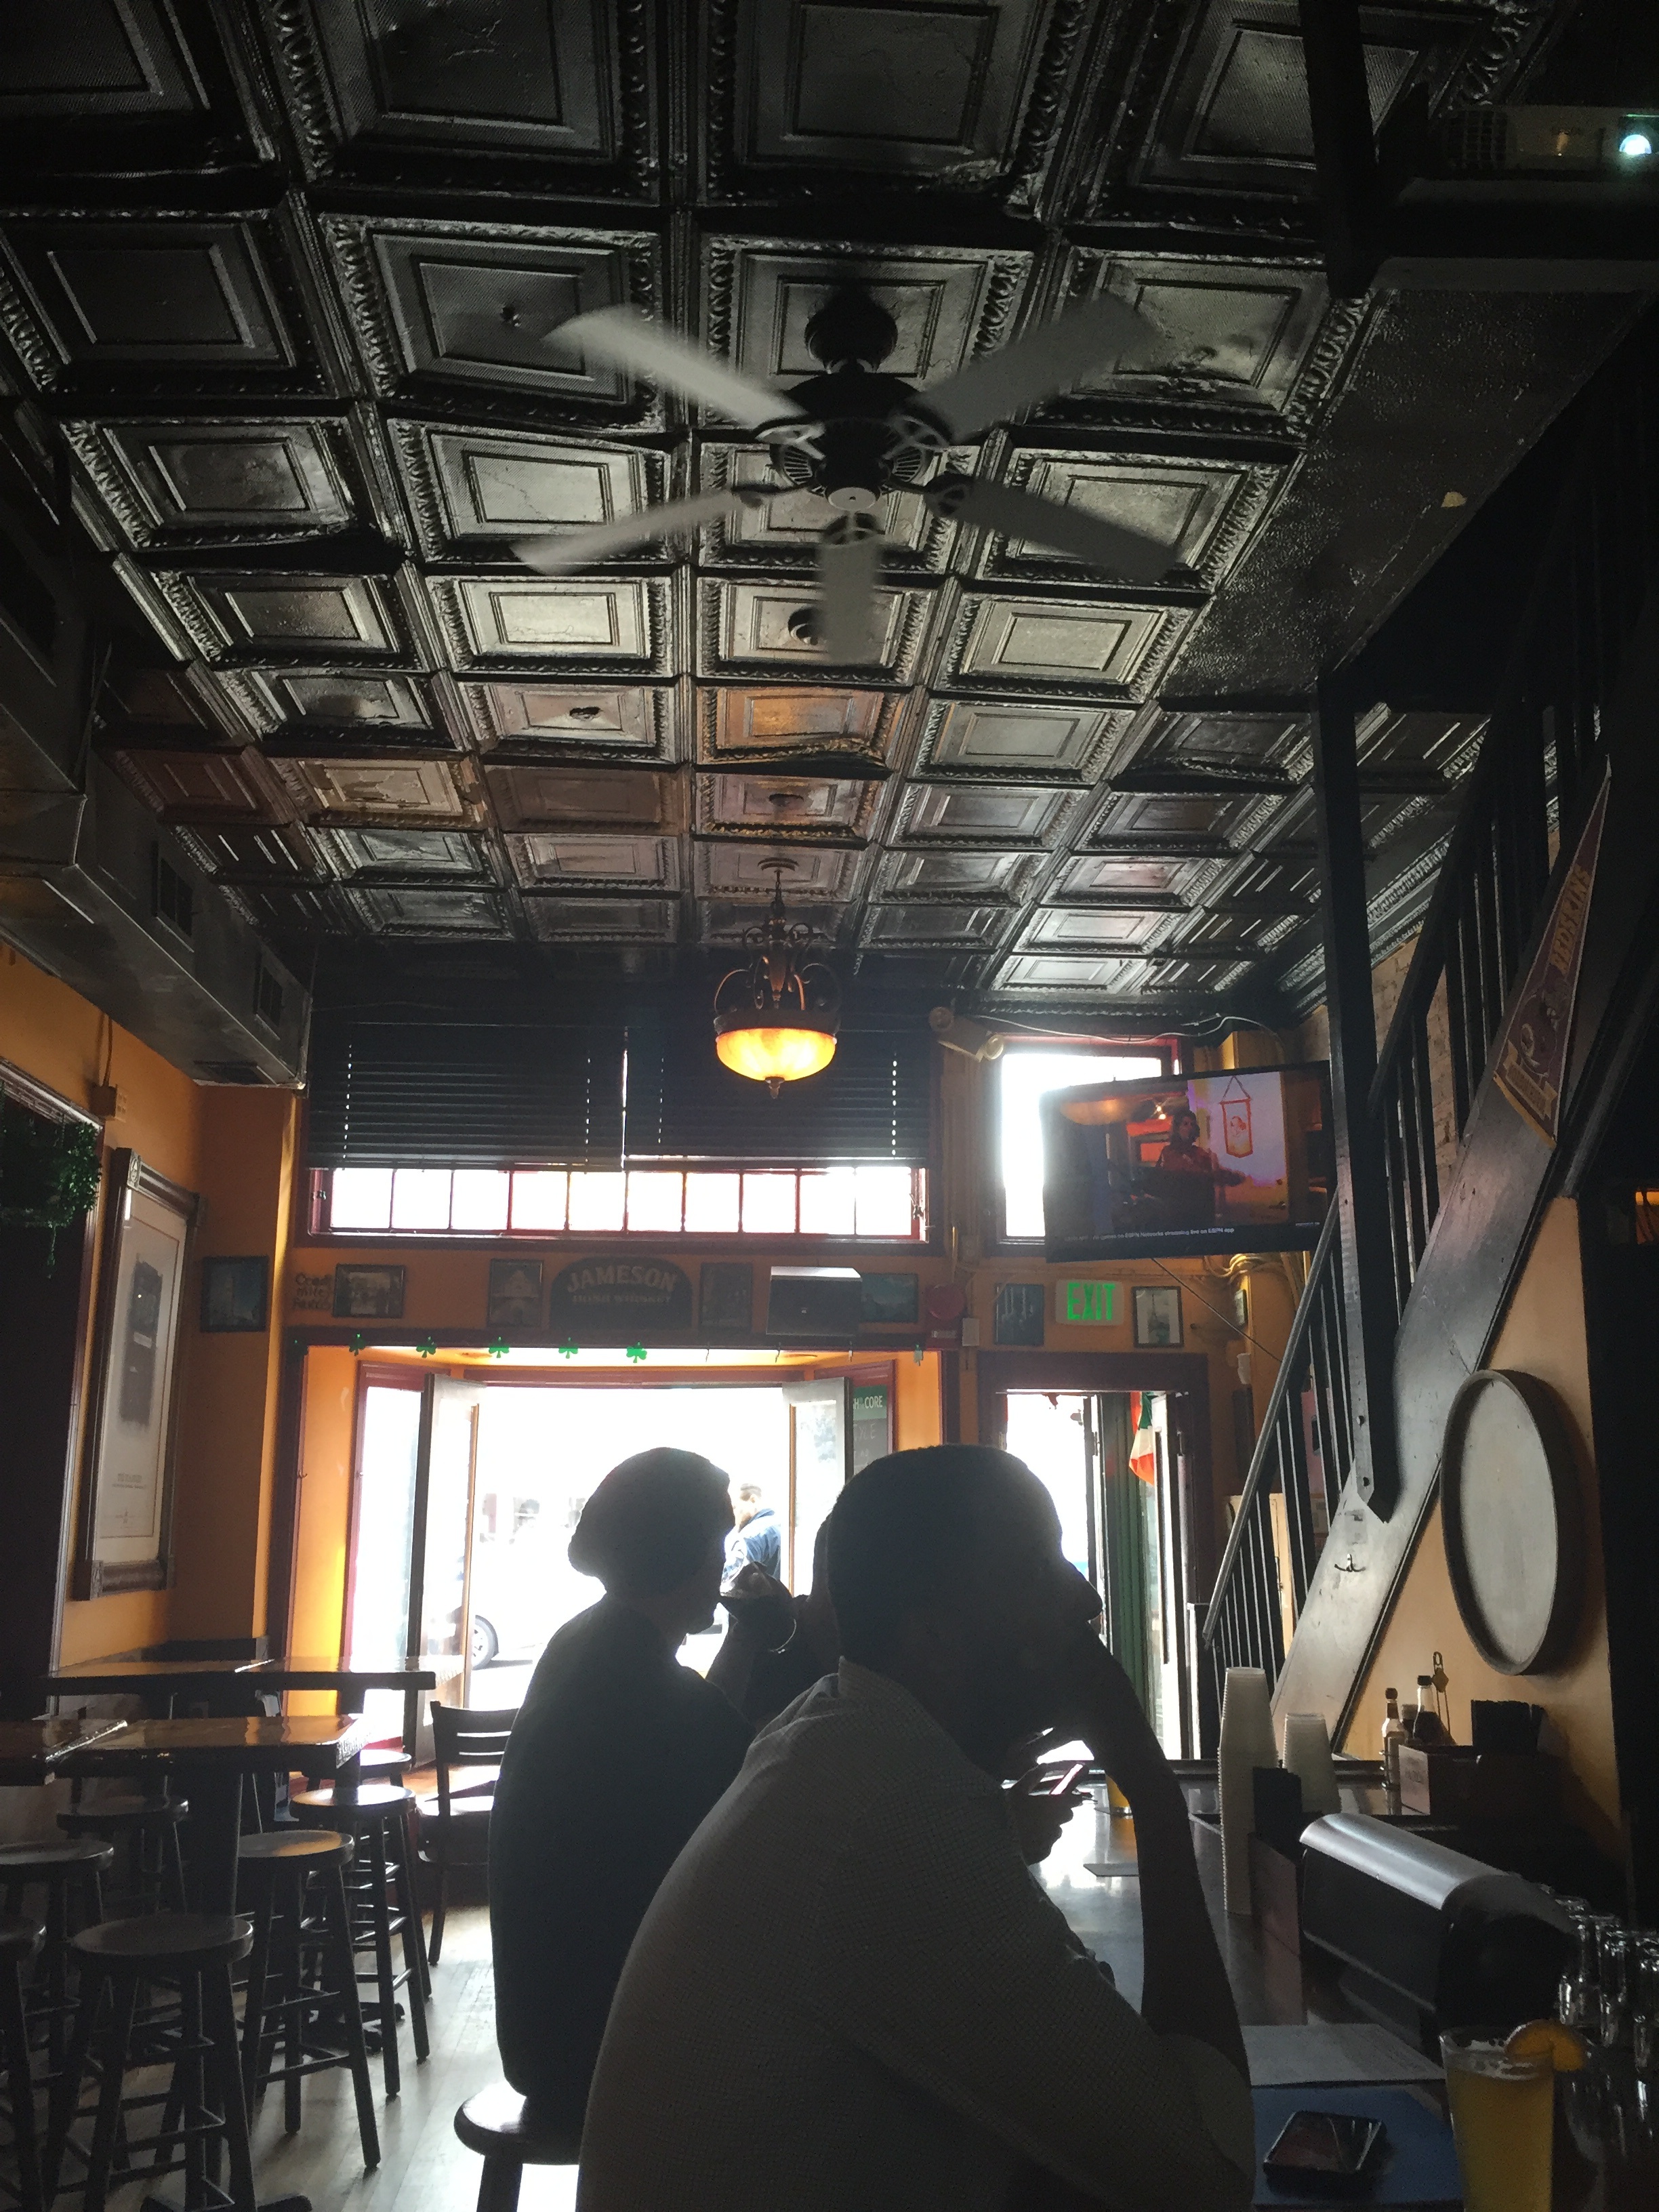
music, stage